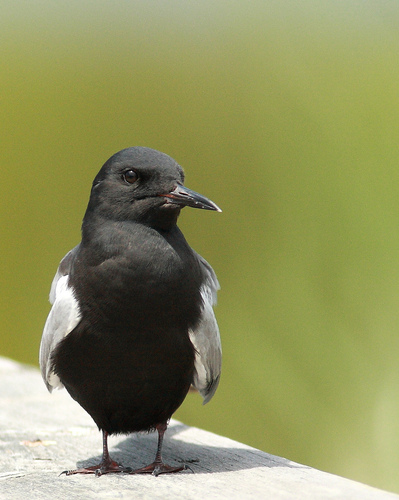
this bird is almost entirely black save for the white wings.
a small predominantly black bird with white and grey wings, and a long black beak with a white tip.
this bird brown and orange tarsus and feet that are short in proportion to the rest of it's body, the body of the bird is a deep black, while it's wings are a a mixture of grey and white.
this bird has a grey crown, a sharp pointed bill, and a black breast
this average sized bird has orange webbed feet,white wings,and a dark grey-black breast and back.
this bird has a black head, belly, and breast with white secondaries, and a long bill.
this bird is black and white in color, with a black beak.
this bird is black and white in color, with a black beak.
this bird is short and squat with a long thin beak
this bird has a black bill, black belly, and black breast.
Species: Black Tern